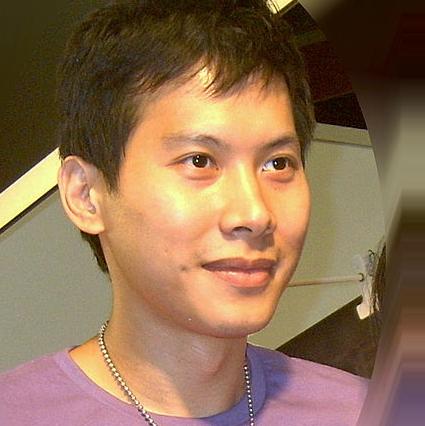
Age: 31